History of Atlanta

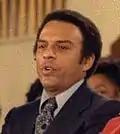
Mayor Andrew Young

In 1951, the city received the All-America City Award due to its rapid growth and high standard of living in the southern U.S.